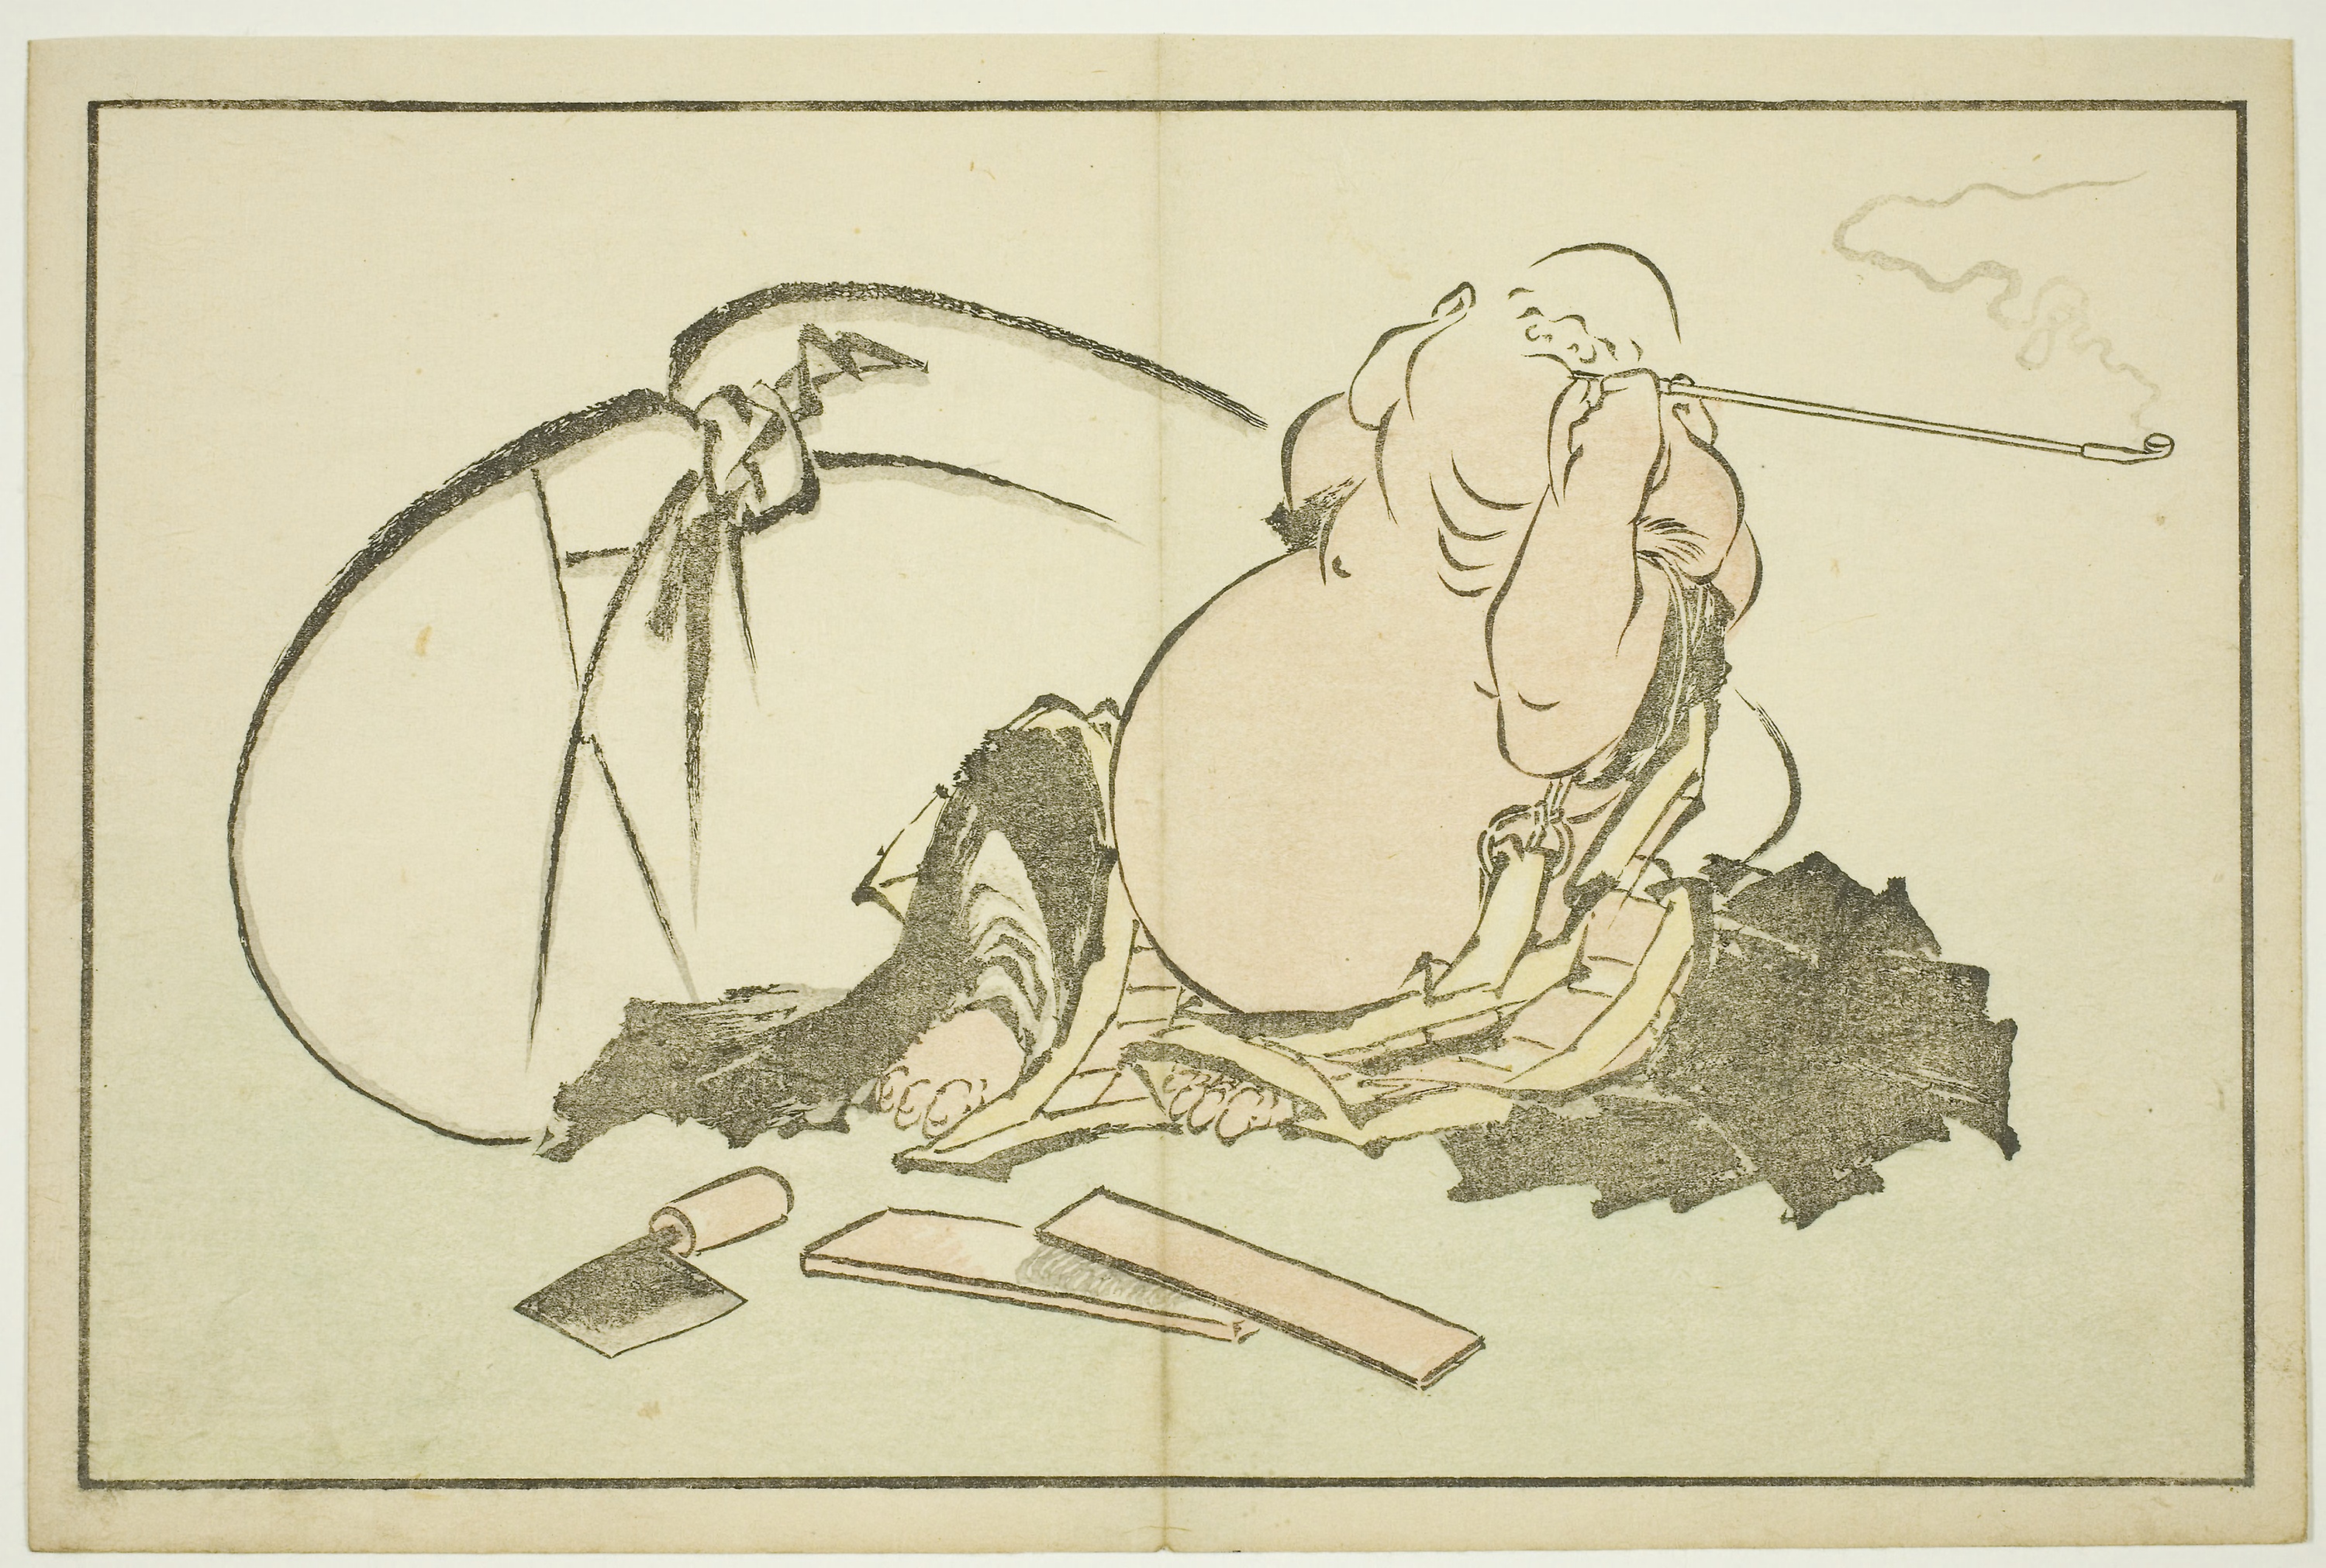
drawing, illustration, art, artwork, sketch, painting, fictional character